Elections in Croatia

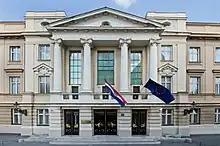
Facade of a three-floor building

The Parliament of Croatia consists of 151 members elected to four-year terms in twelve constituencies. Out of that number, 140 are elected in ten multi-seat territorial constituencies. These are defined on the basis of the existing county borders, with necessary amendments to achieve a uniform number of eligible voters in each constituency (plus or minus five percent). The eleventh constituency is for citizens of Croatia living abroad; the number of seats held by this constituency was fixed at three for the parliamentary election held in December 2011. The 2010 constitutional amendments abolished the former scheme, in which the number of MPs elected from the eleventh constituency was proportional to the ratio to the number of ballots cast in the other ten constituencies. In the 2007 general election, this method led to the eleventh constituency electing five MPs.